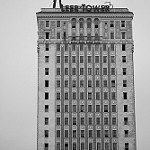
Label: buildings